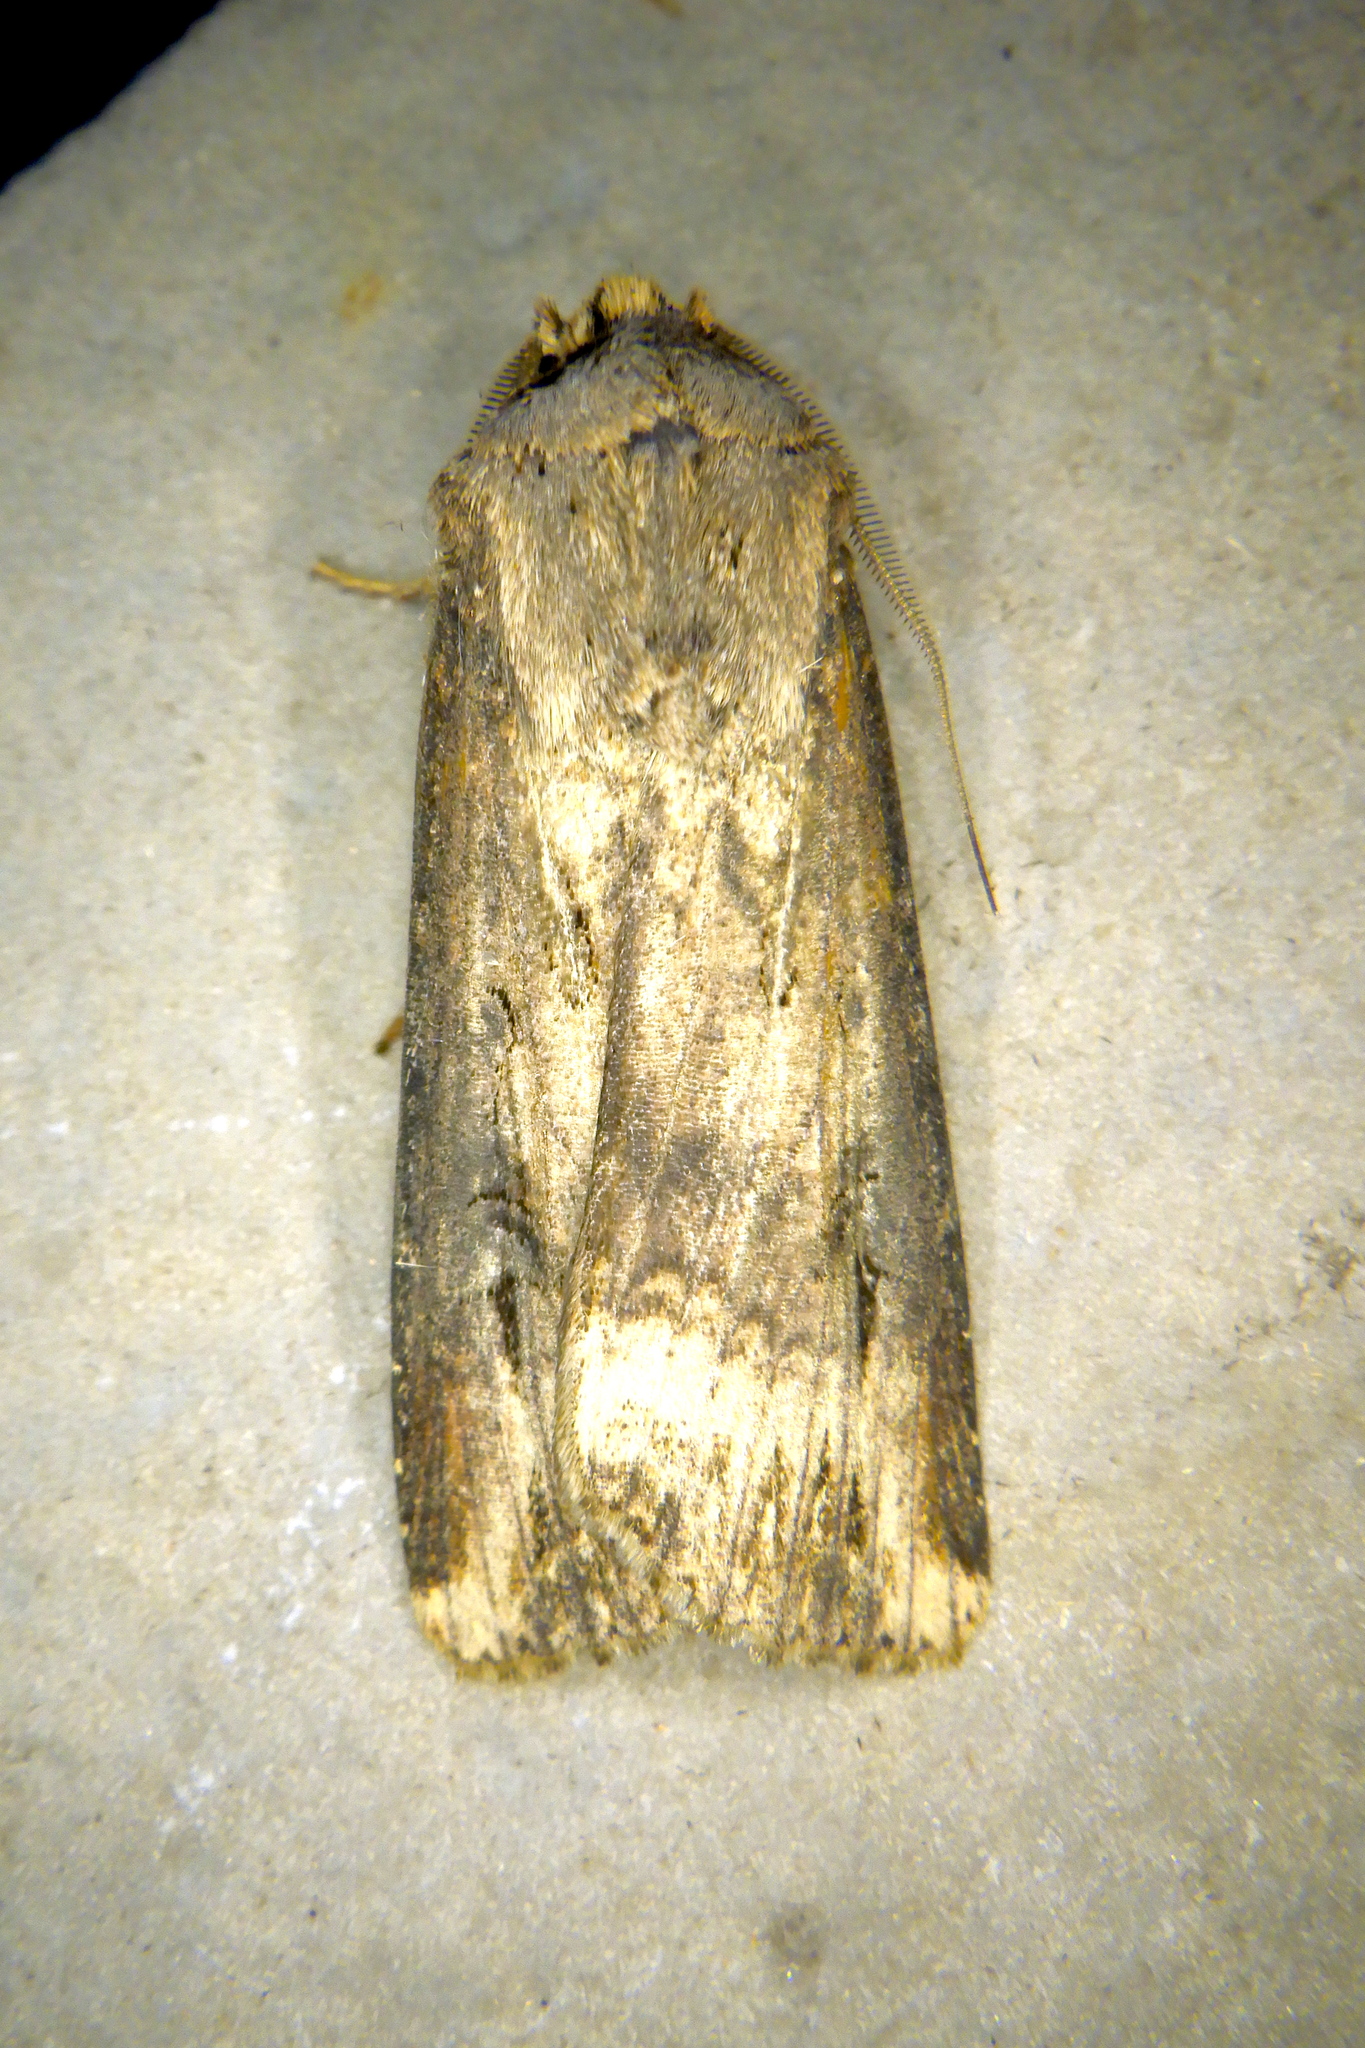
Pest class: cutworms